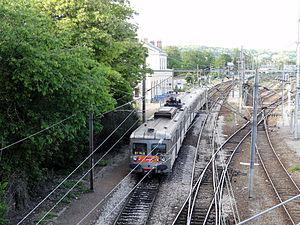
La gare d'Épluches à Saint-Ouen-l'Aumône, Val-d'Oise, France.
La ligne H du Transilien, plus souvent simplement dénommée ligne H, est une ligne de trains de banlieue qui dessert le nord-ouest de l'Île-de-France, essentiellement le département du Val-d'Oise. Elle relie Paris-Nord à Luzarches, Pontoise et Persan - Beaumont par Montsoult - Maffliers et par Valmondois. Elle comporte également une branche transversale reliant Pontoise à Creil par Valmondois et Persan - Beaumont.